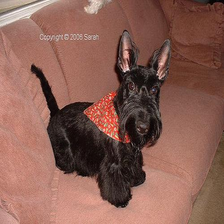
Species: dog
Breed: scottish terrier